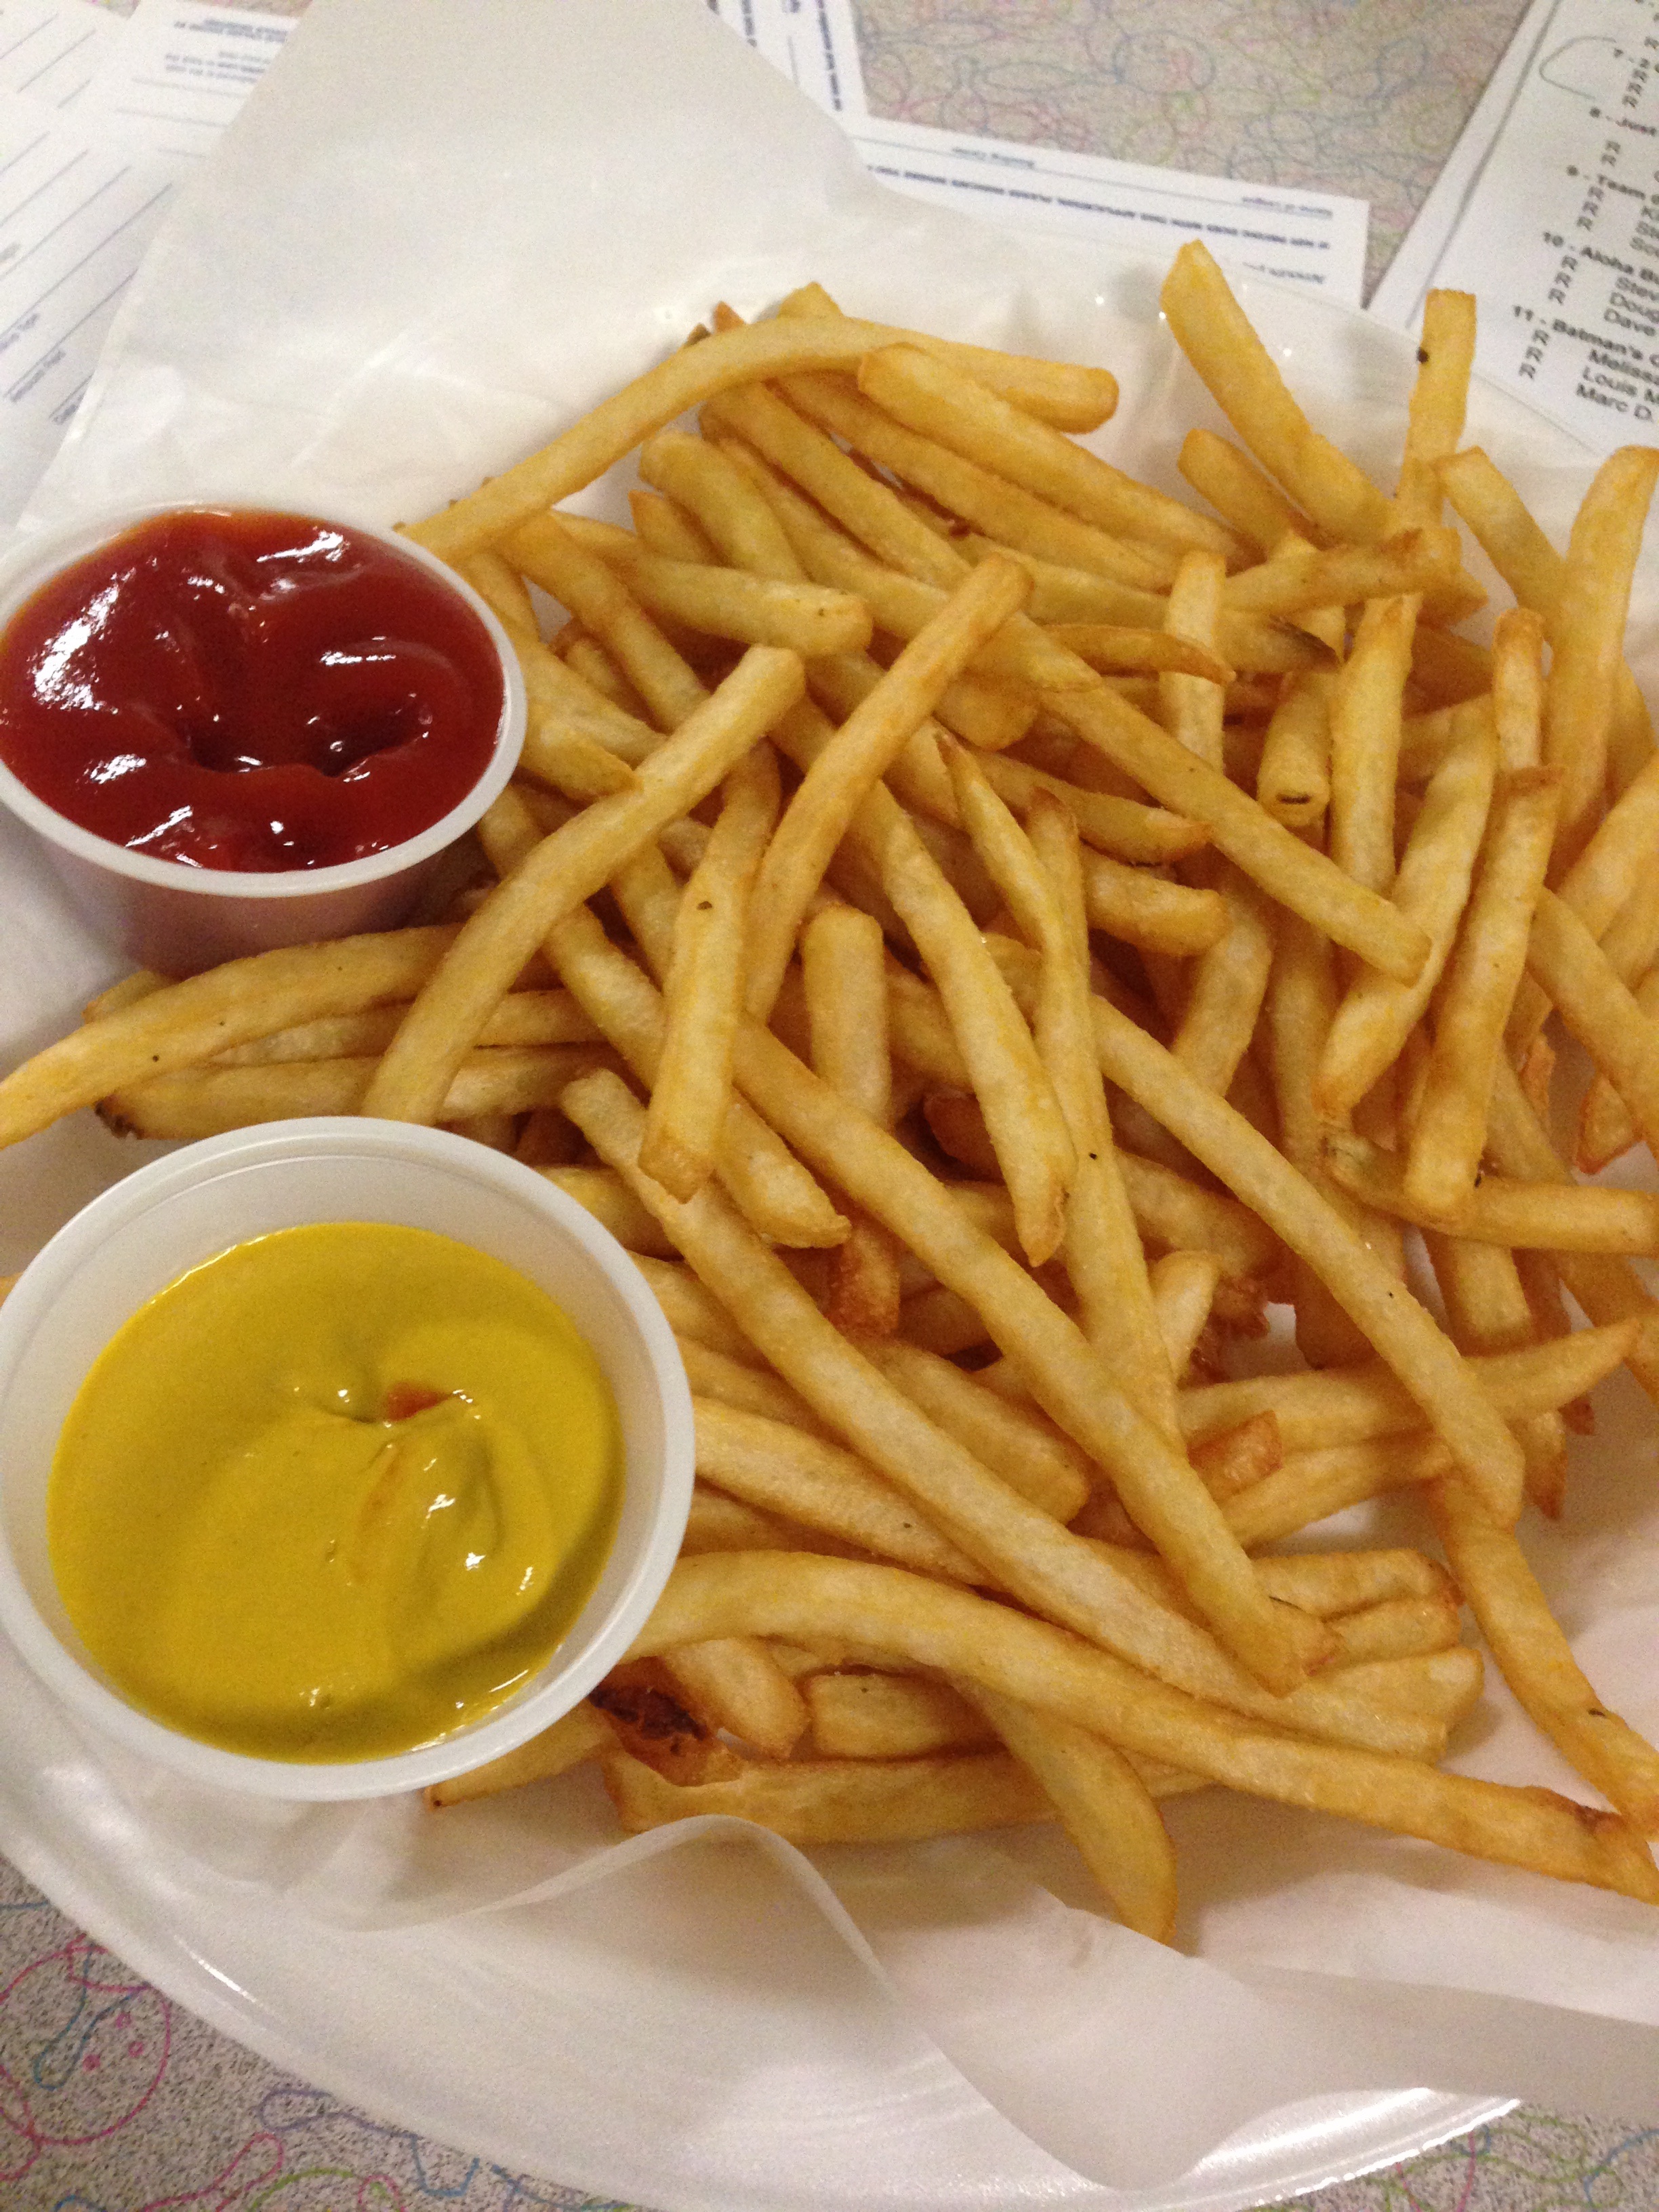
dish, meal, food, produce, fish, fast food, lunch, cuisine, calories, fries, french fries, junk food, fish and chips, side dish, bowling food, fried food, steak frites